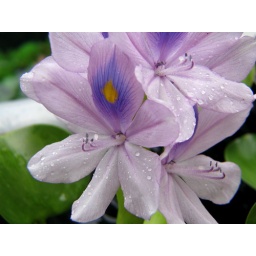
This flower is blooming in my parents' fish pond.